European turtle dove

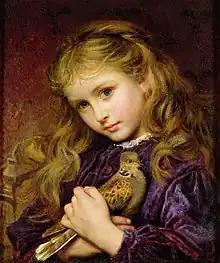
"The Turtle Dove" by Sophie Gengembre Anderson

According to Aelian, the turtle dove was sacred to Demeter. In Roman mythology, the turtle dove was one of the emblems of Fides, the goddess of trust and good faith.